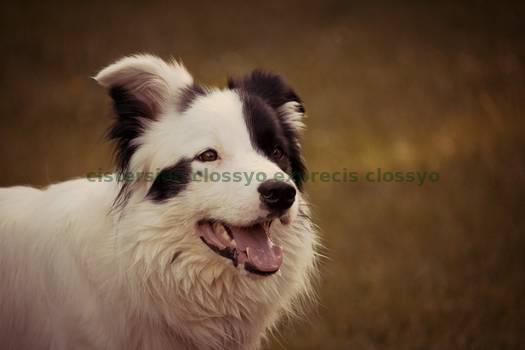
Label: Watermark